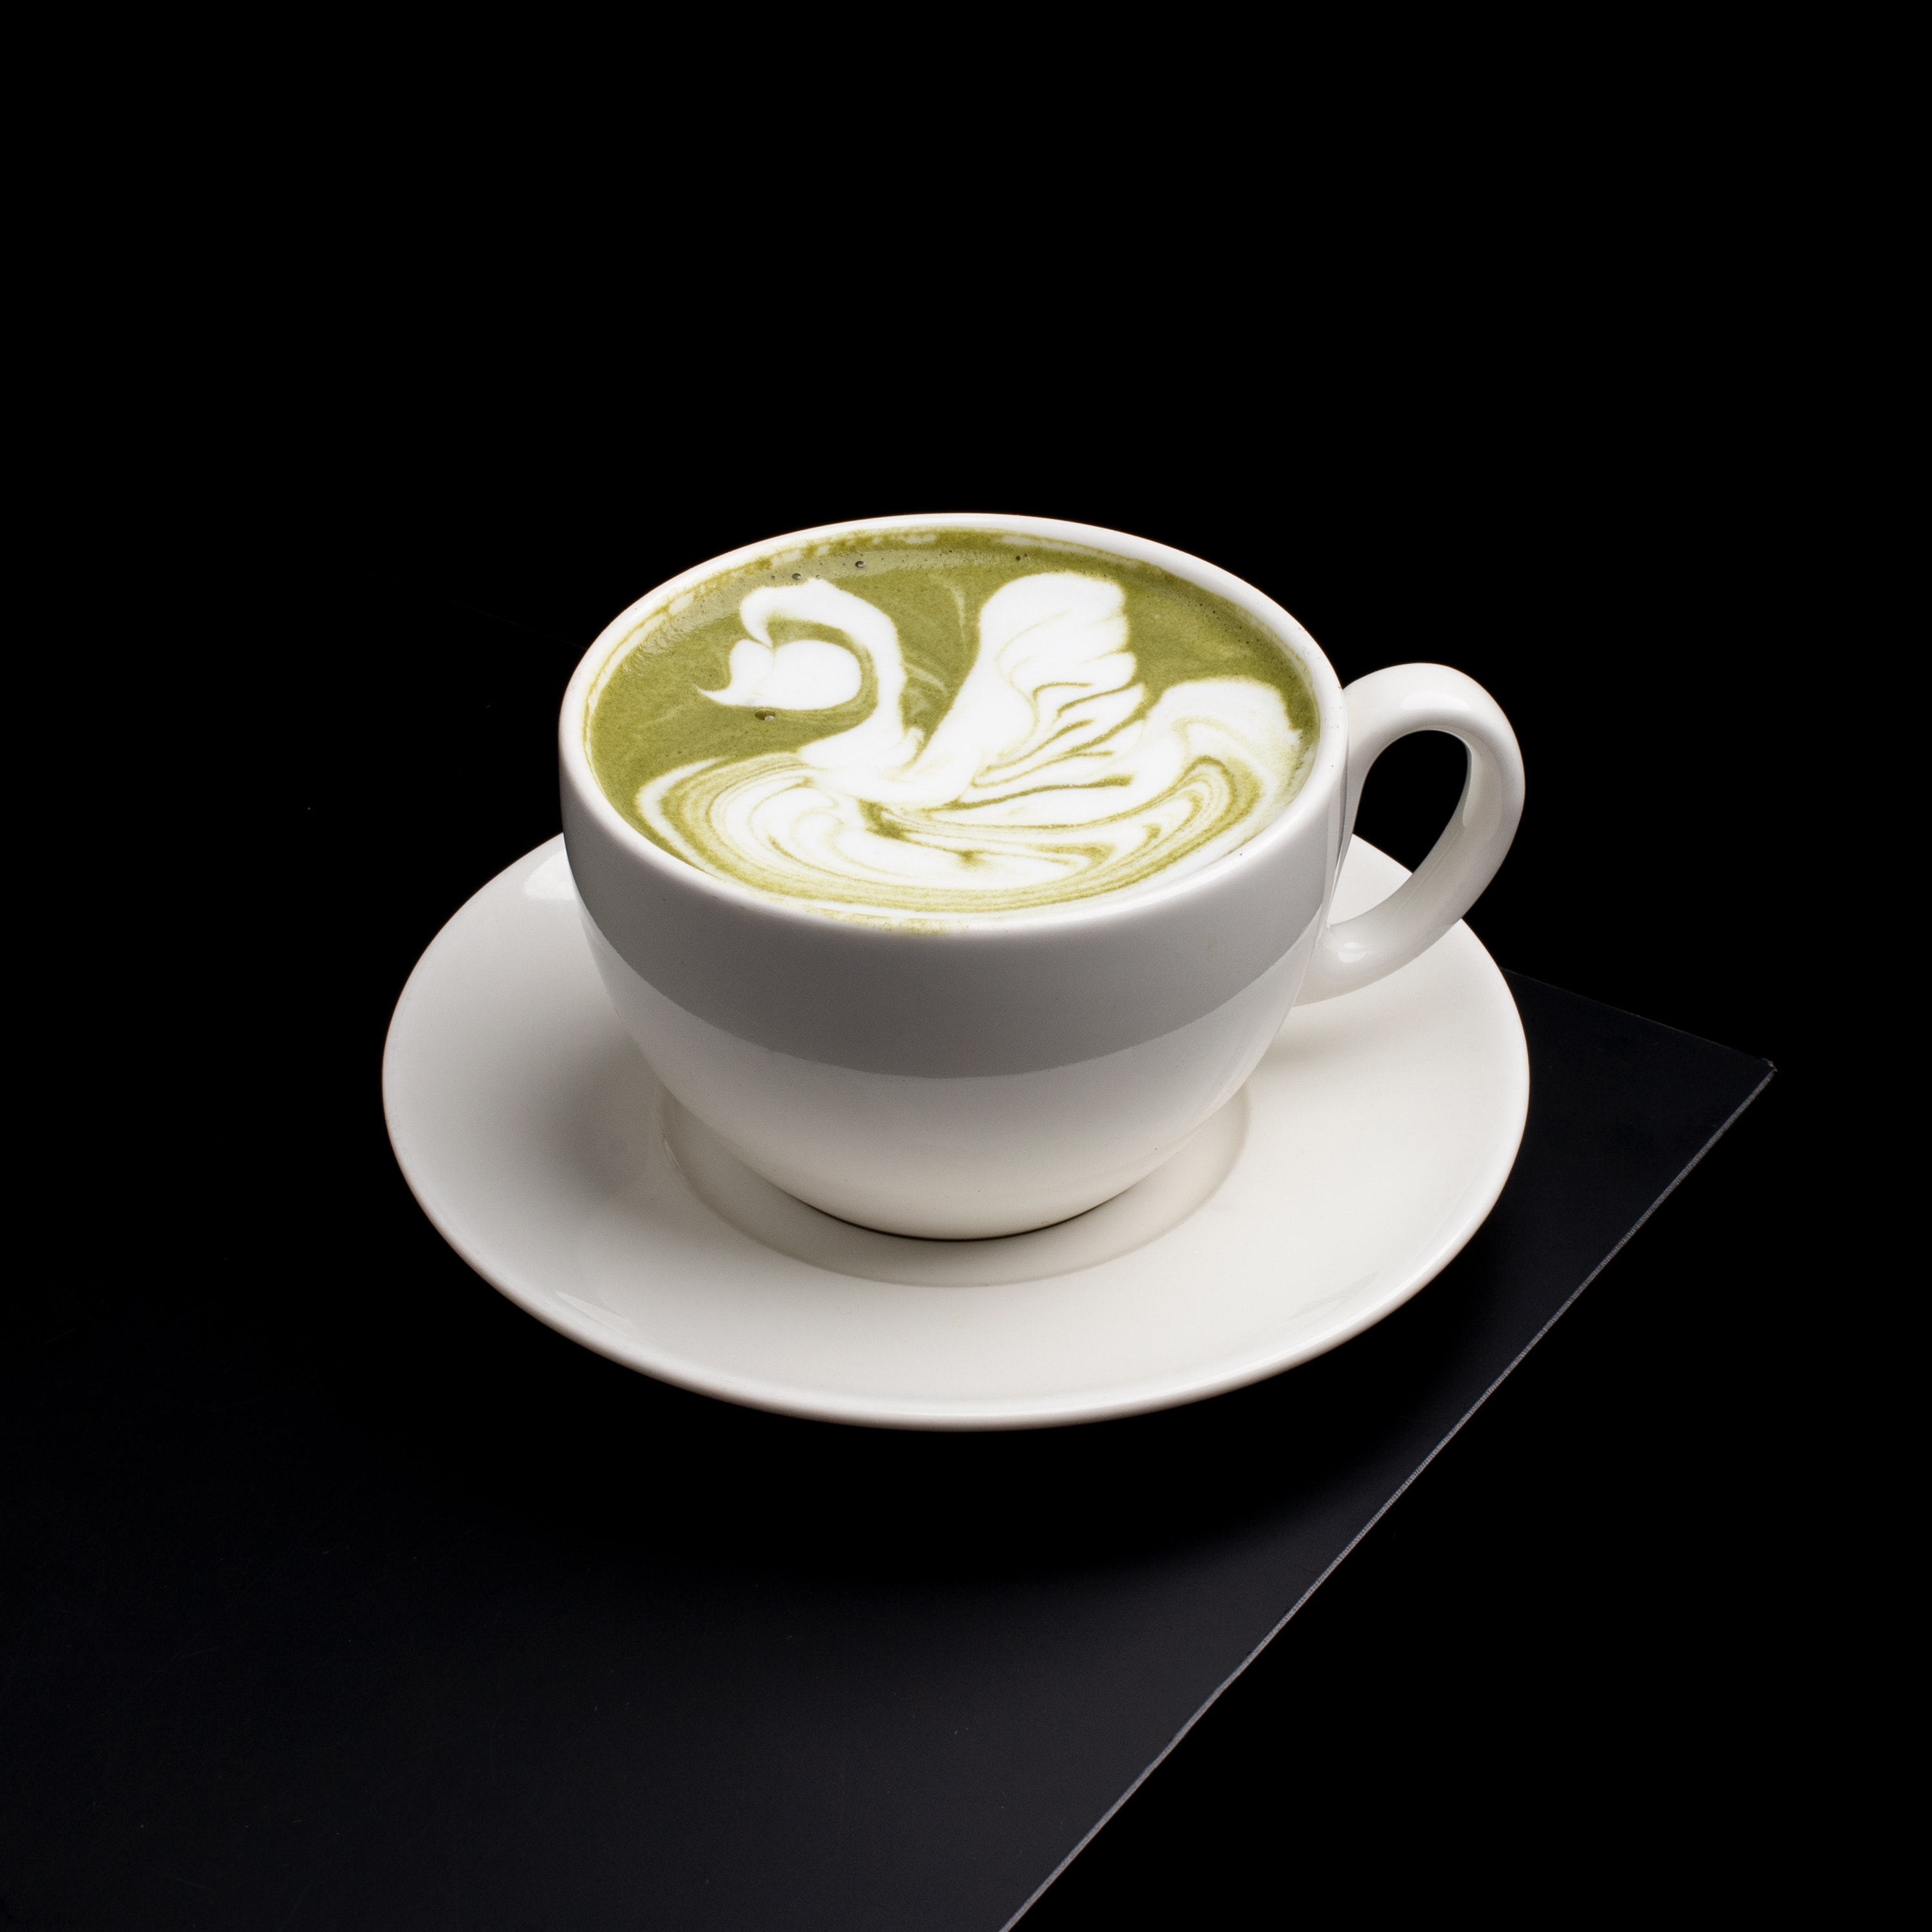
drink, tableware, Espressino, coffee cup, food, wiener melange, drinkware, flat white, dishware, cortado, Single origin coffee, latte, cuban espresso, coffee, cup, caff macchiato, ingredient, white coffee, teacup, cappuccino, serveware, coffee milk, Java coffee, cafe au lait, espresso, cuisine, dish, saucer, porcelain, non alcoholic beverage, Coffee substitute, sweetness, ceramic, ristretto, mocaccino, circle, spoon, table, plate, caff americano, mug, marocchino, cream, still life photography, instant coffee, logo, caffeine, cafe, kitchen utensil, dairy